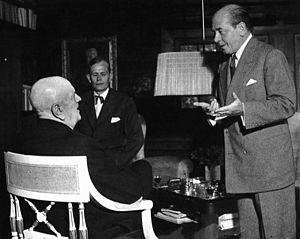
Eugene Ormandy est un chef d'orchestre et violoniste américain d'origine hongroise, né le 18 novembre 1899 et décédé le 12 mars 1985.